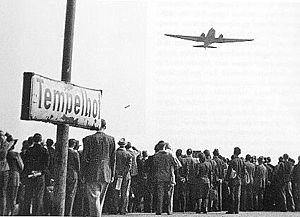
Le blocus de Berlin est l'un des épisodes majeurs de la guerre froide en Europe durant lequel les Soviétiques bloquent les accès terrestres vers Berlin des trois puissances occidentales qui en retour organisent un grand pont aérien pour ravitailler leurs garnisons et les populations civiles berlinoises.